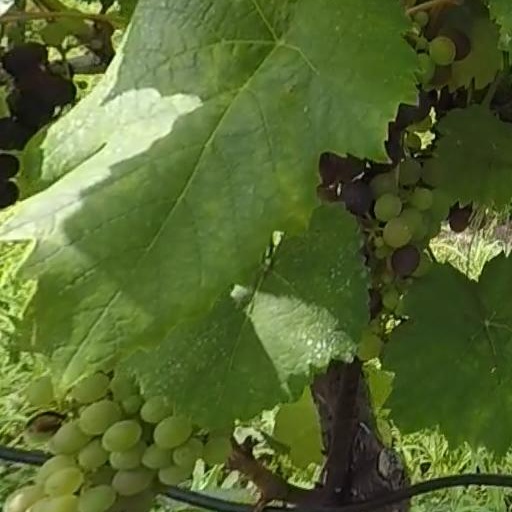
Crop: grape